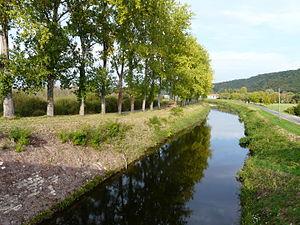
Le canal de Lalinde en amont du pont du Port de Badefols, Lalinde, Dordogne, France.
Le canal de Lalinde est un canal latéral à la Dordogne, long de 15 km et situé en amont de Bergerac.